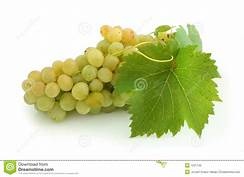
Label: grape